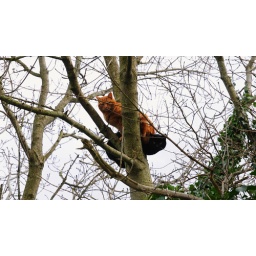
Two fat cats sitting in a tree, count them, and see what they be.